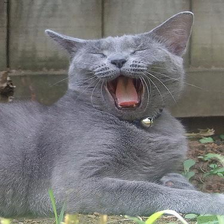
Species: cat
Breed: Russian Blue